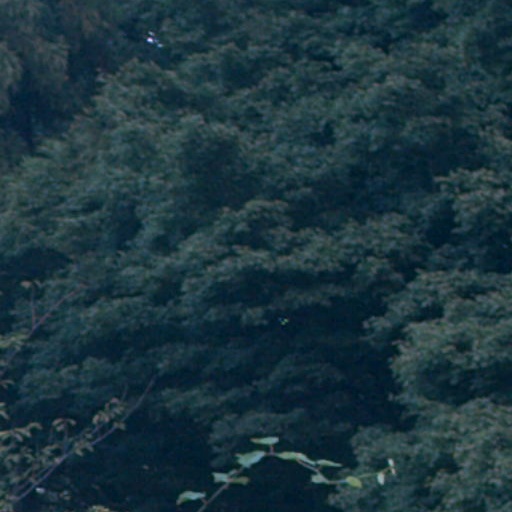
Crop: cassava